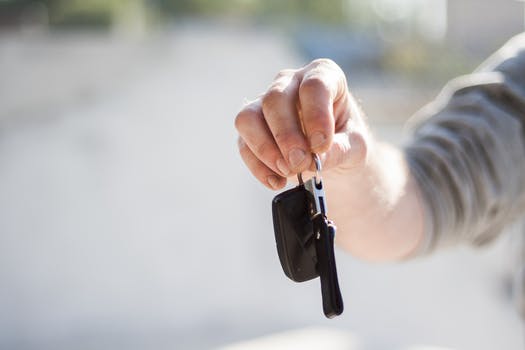
Label: No Watermark